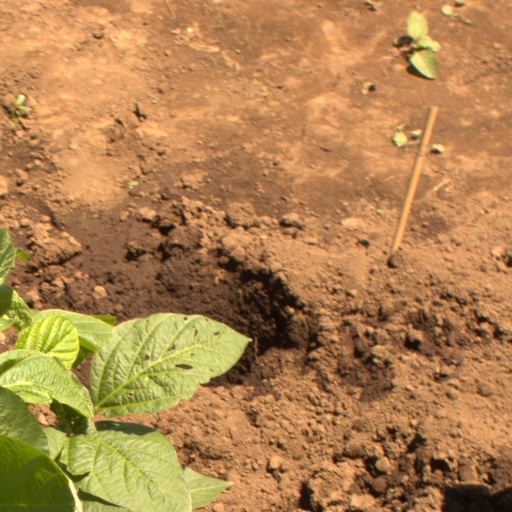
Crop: soybean